Craig Charles

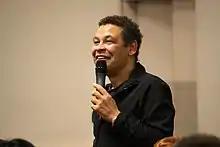
Charles in October 2009

Craig Joseph Charles (born 11 July 1964) is an English actor, comedian and presenter. He is best known for his roles as Dave Lister in the science fiction sitcom "Red Dwarf" and Lloyd Mullaney in the soap opera "Coronation Street" (2005–2015). He presented the gladiator-style game show "Robot Wars" from 1998 to 2004, and narrated the comedy endurance show "Takeshi's Castle". As a DJ, he appears on BBC Radio 6 Music.